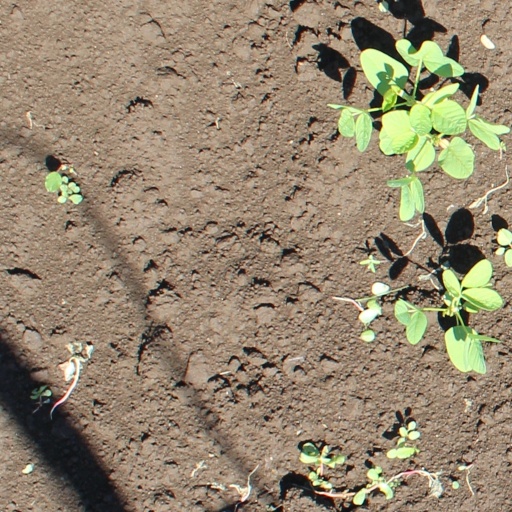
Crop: soybean